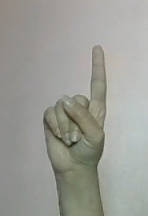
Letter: bb